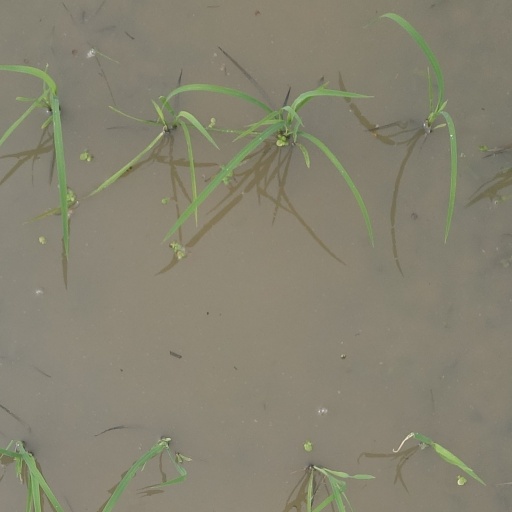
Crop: rice